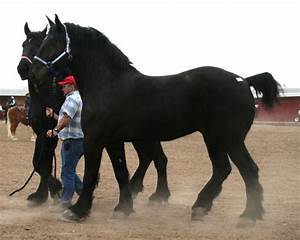
Label: horse